Al HaMishmar

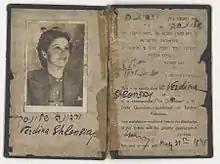
Press card, Al Hamishmar, Verdina Shlonsky

The paper was established as " Mishmar" on 30 July 1943 as the journal of Hashomer Hatzair. At the top of the first page of every issue was the banner "For Zionism, Socialism and Brotherhood amongst Nations". Its readership was mainly based on subscriptions from Kibbutz Artzi, Hashomer Hatzair and Mapam members. The name "Al HaMishmar" first appeared on the edition of 25 January 1948.